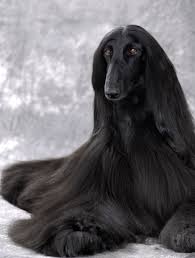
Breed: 222-n000013-Afghan_hound